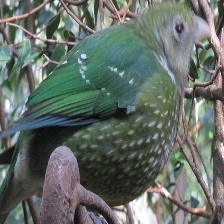
Species: SPOTTED CATBIRD
Scientific name: AILUROEDUS MACULOSUS